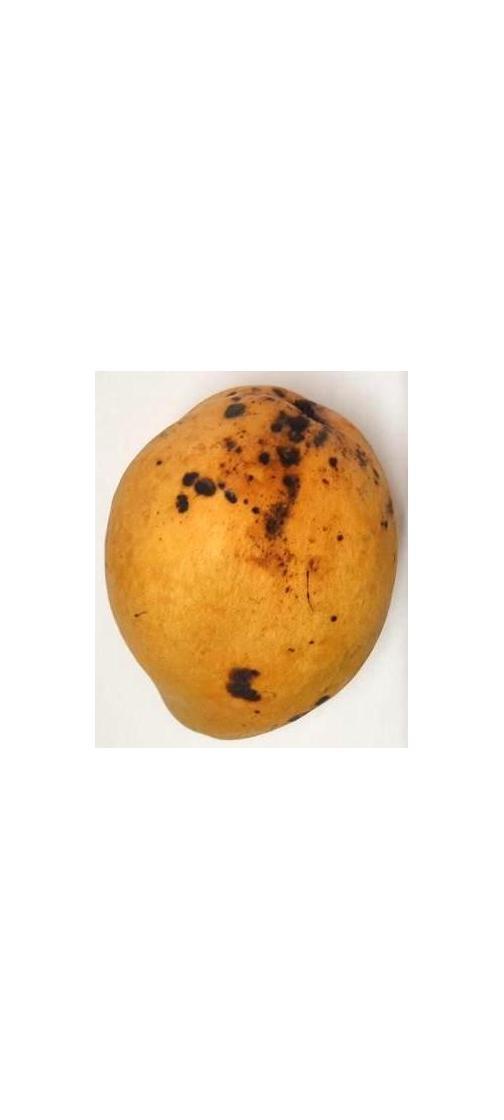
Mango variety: Bari-11